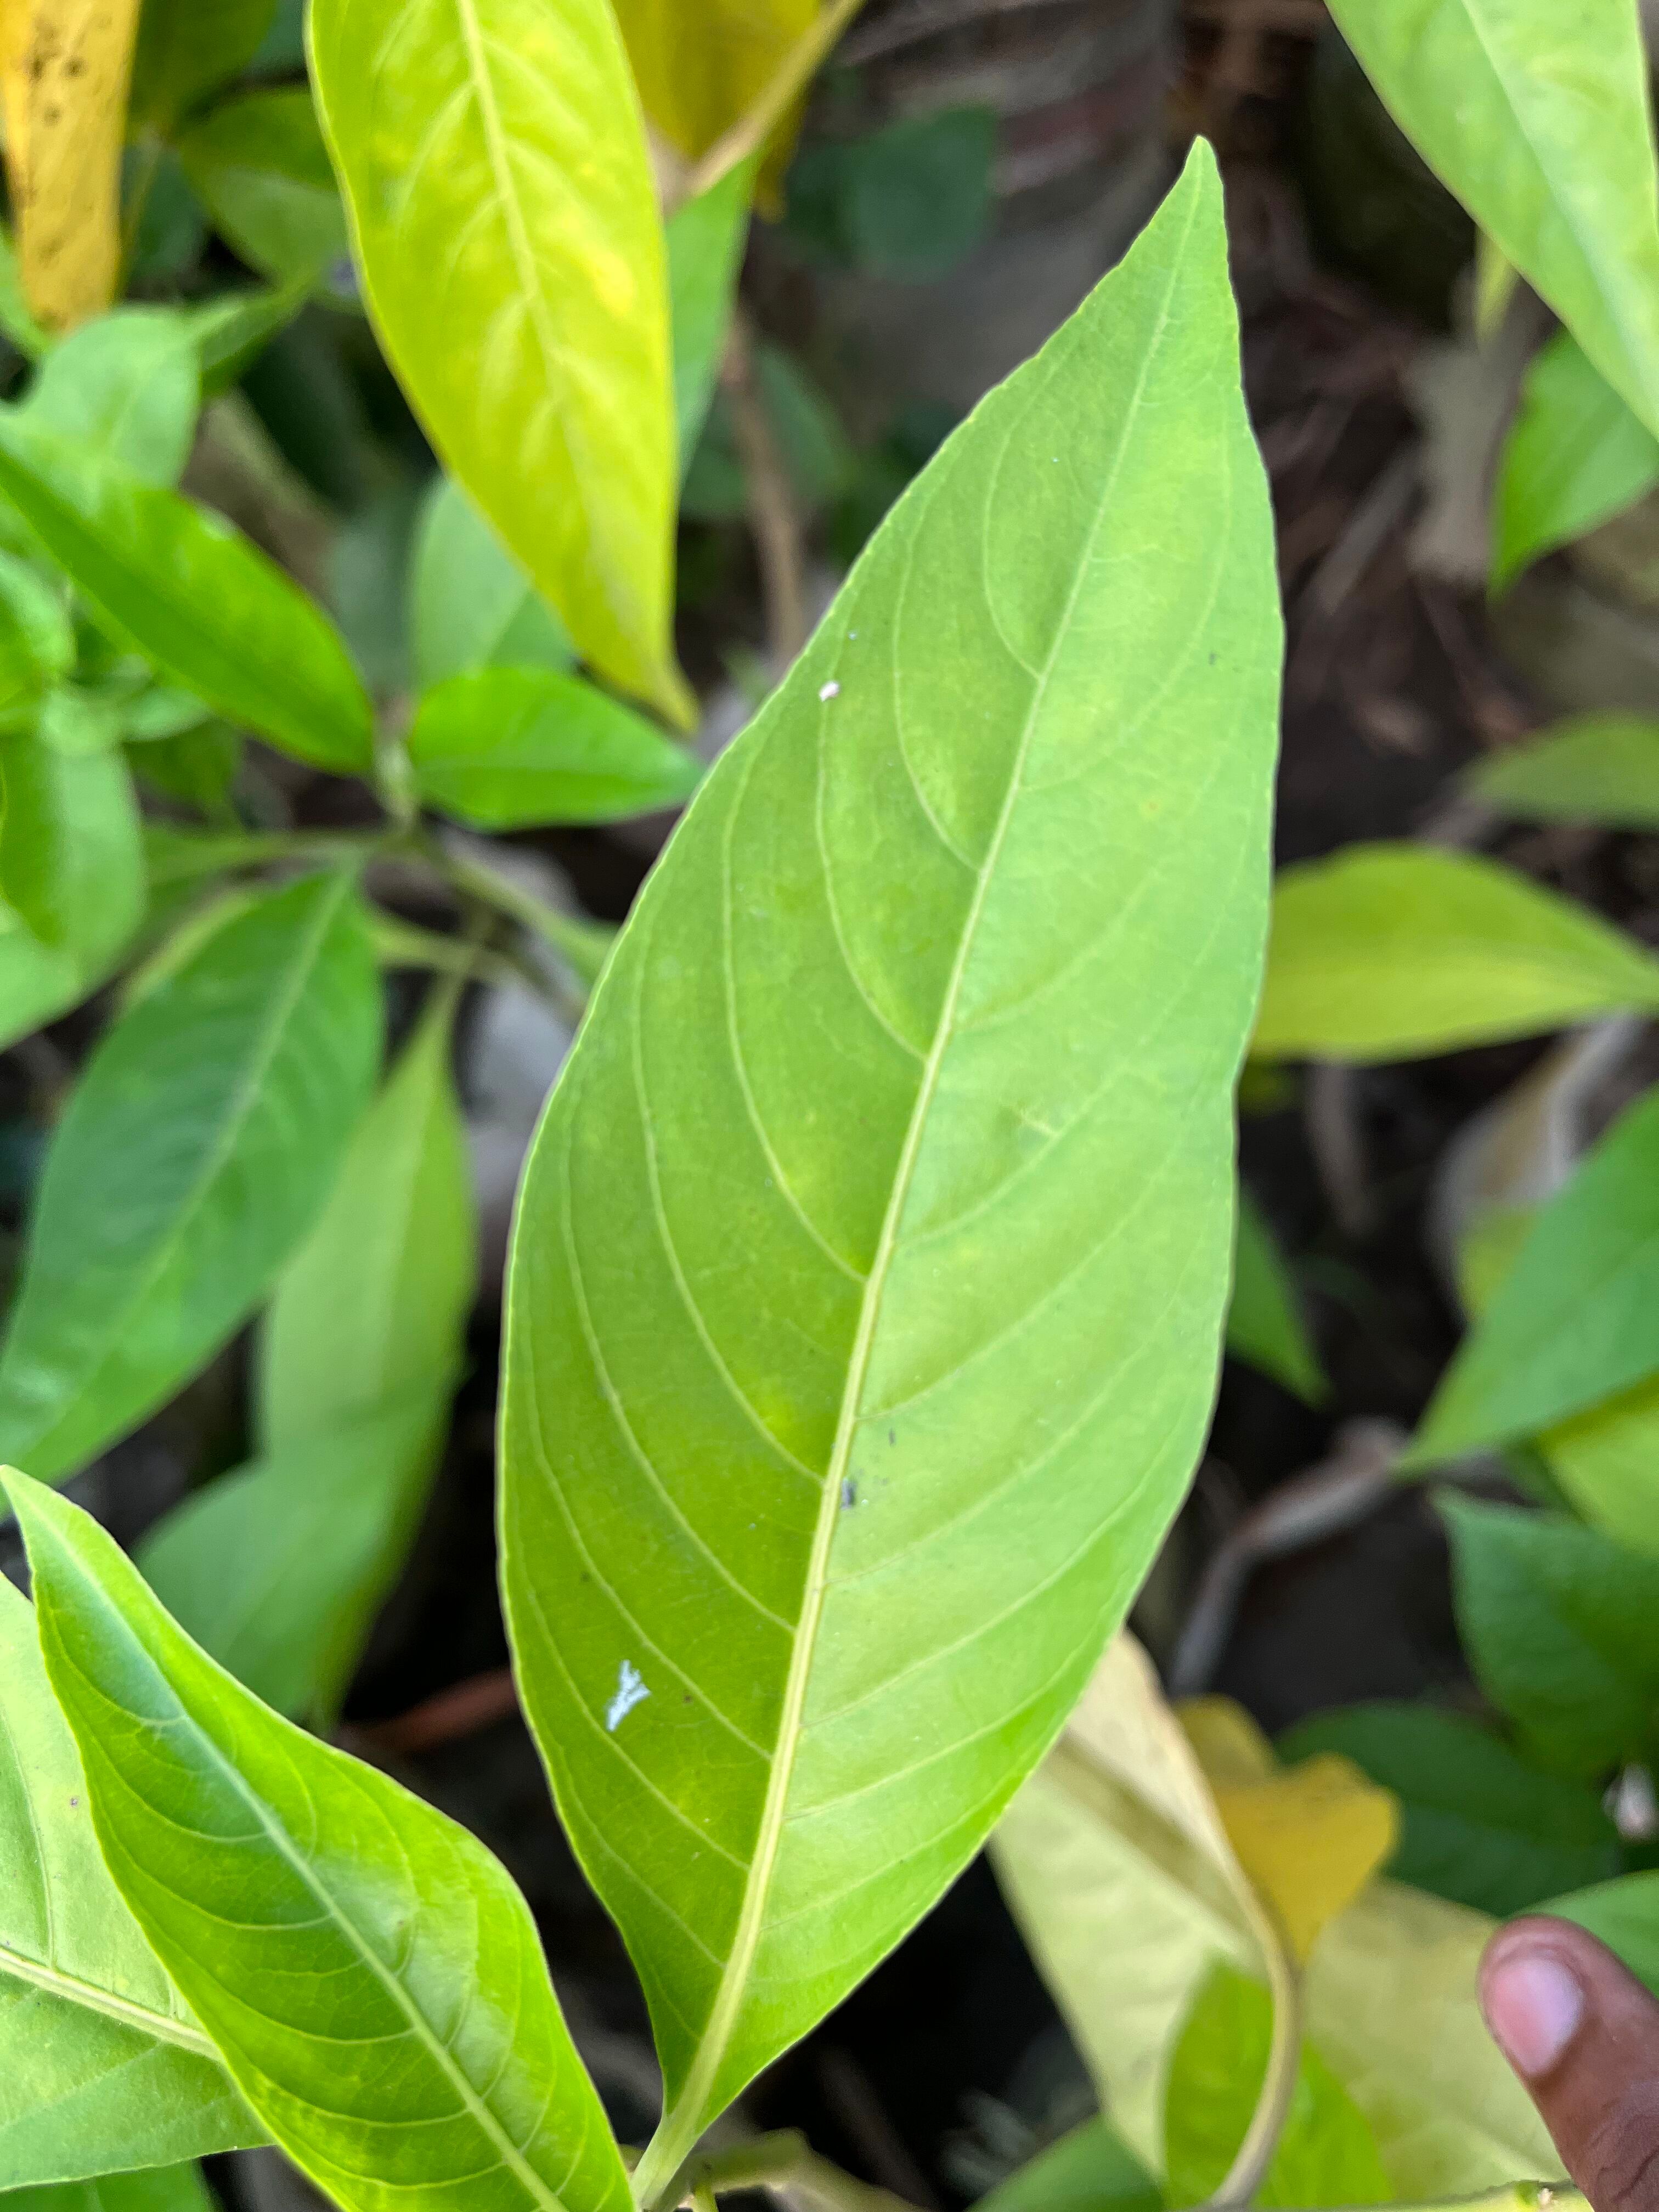
Plant species: justicia-adhatoda